1st Bombardment Wing

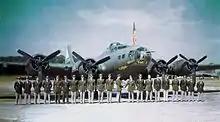
92d Bombardment Group senior Pilots pose in front of Boeing B-17F 42-30455 at RAF Alconbury, England, after a successful mission to Hülser Berg Germany in late June 1943. Equipped with radar, this aircraft flew several missions as the lead aircraft of the group.

The 1st Bombardment Wing is a disbanded United States Army Air Force unit. It was initially formed in France in 1918 during World War I as a command and control organization for the Pursuit Groups of the First Army Air Service.